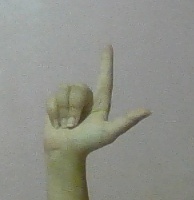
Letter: laam